KDOT (FM)

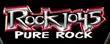
Former logo

KSRN ("Know Stereo Radio Nevada") began broadcasting in October 1966. It was the second commercial FM station in Reno. The station was KSRN until flipping to country as KIIQ in 1987.